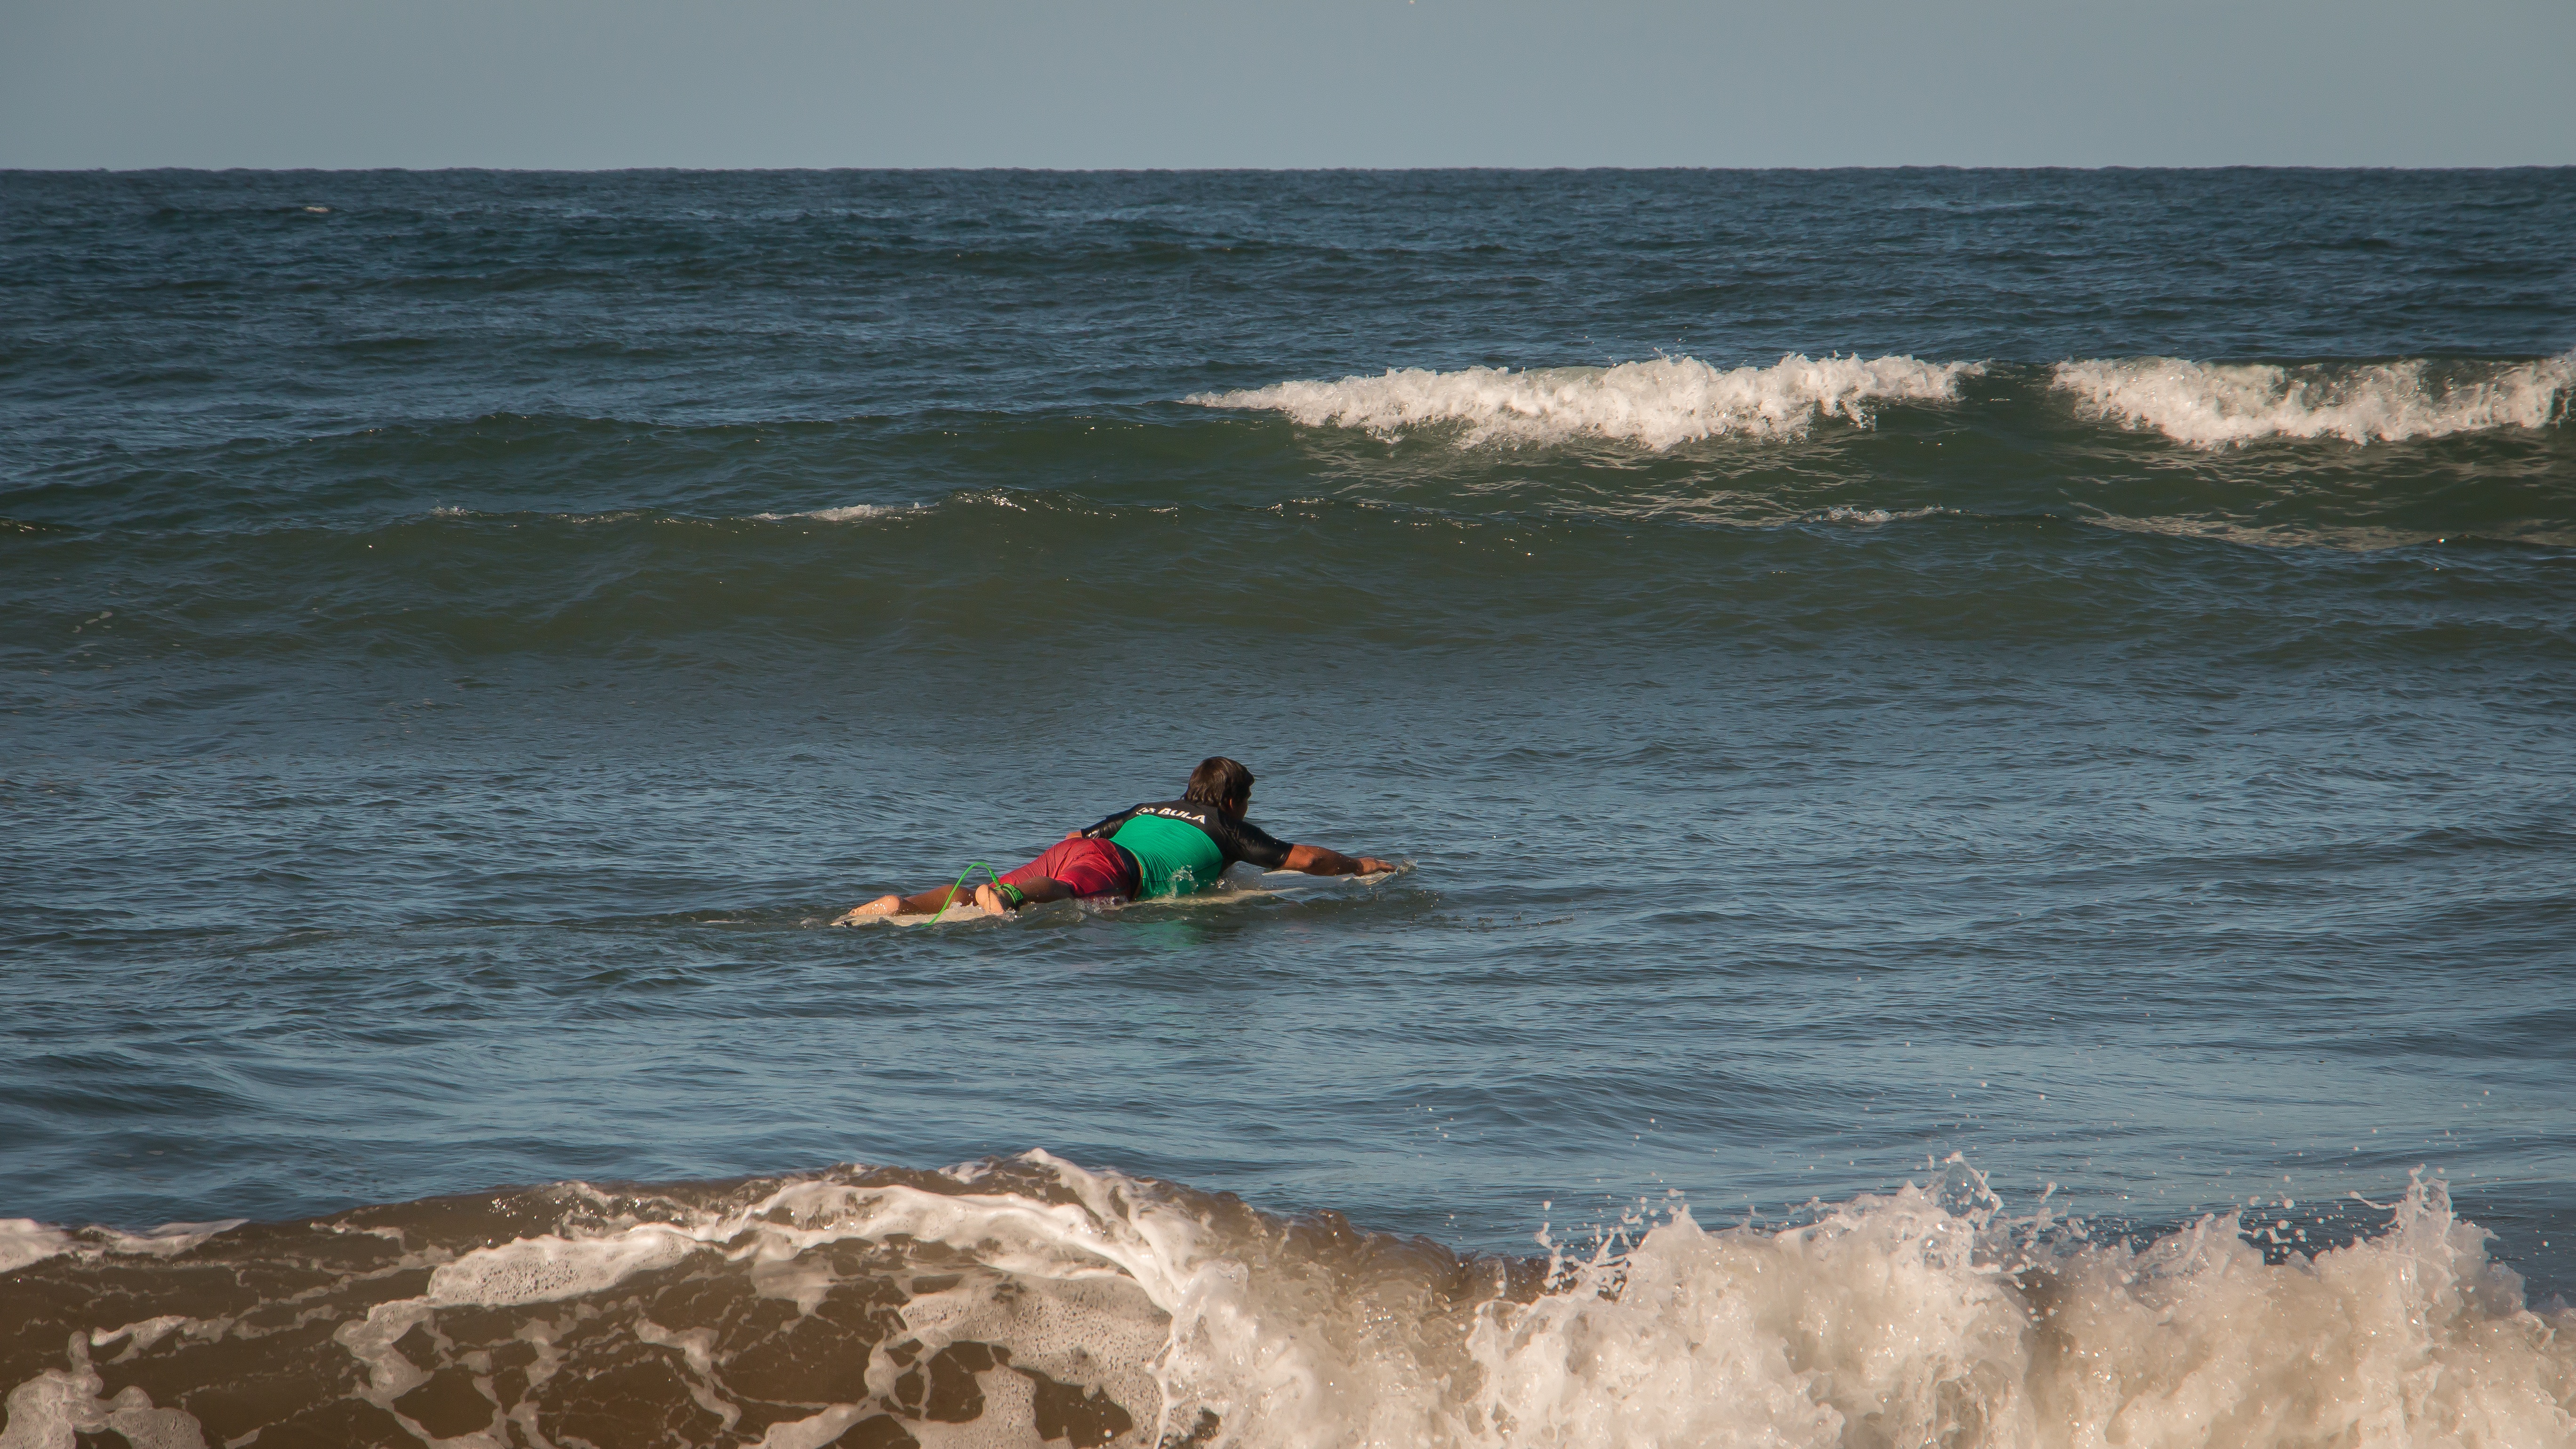
beach, landscape, sea, coast, water, nature, sand, ocean, sky, boat, wave, summer, surf, surfing, paddle, vehicle, surfboard, extreme sport, kayak, rocks, sports, boating, costa, water sport, sea kayak, wind wave, boardsport, surfing equipment and supplies, surface water sports, bodyboarding